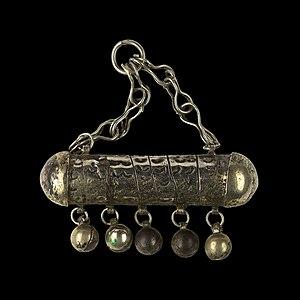
Pendentif porte-Coran en argent gravé Population